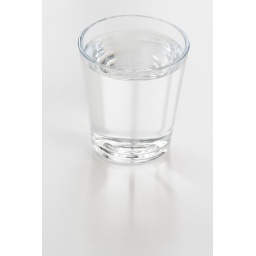
A few experiments of capturing water drops in a glass of water.